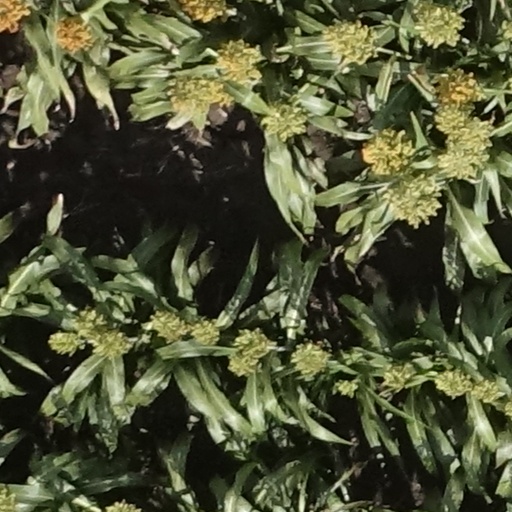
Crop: sorghum